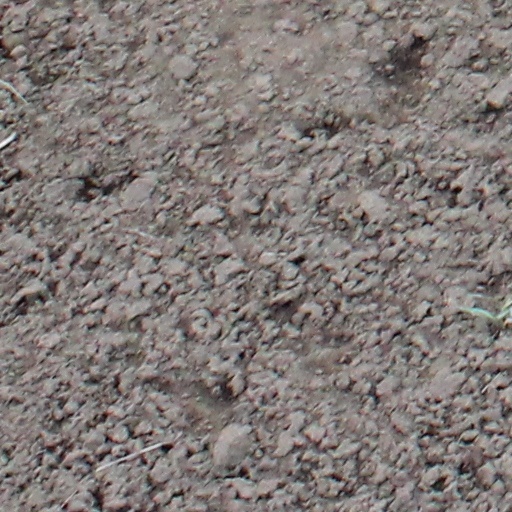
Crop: wheat